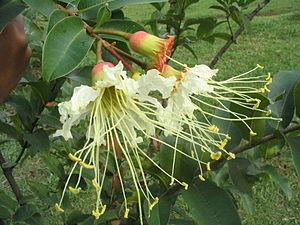
Lafoensia pacari est une espèce d'arbres de la famille des Lythraceae.